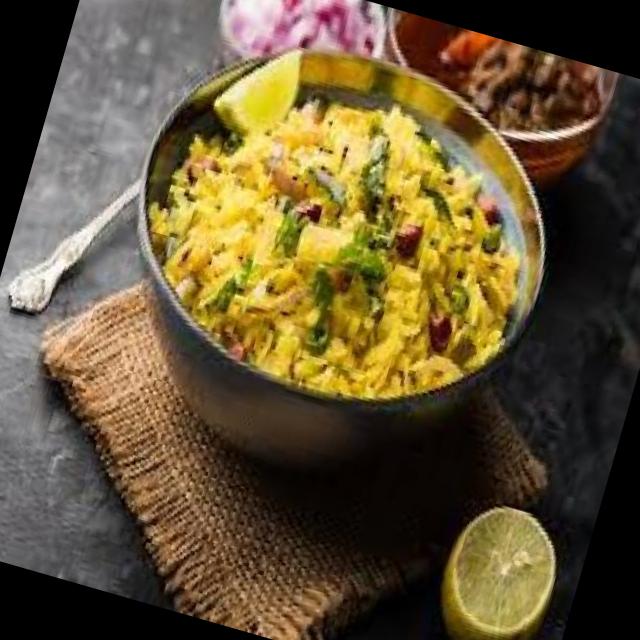
Dish: poha